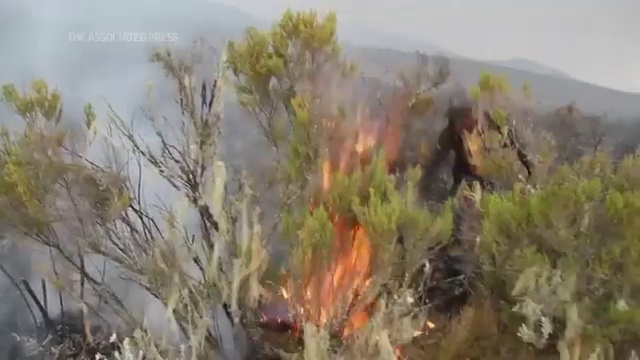
Fire: yes
Smoke: yes